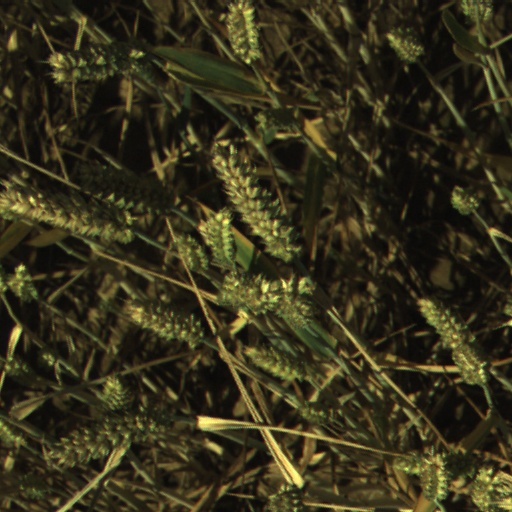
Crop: wheat